Collared grosbeak

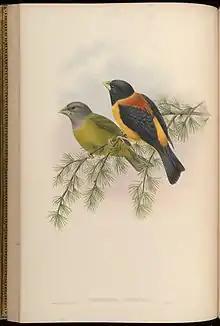
John Gould's illustration.

The flight call of this bird is a mellow but rapid "Pip-pip-pip-pip-uh". It is also known to utter a sharp alarm call, "kurr". The male's song is a clear, loud and rising whistle consisting of five to six notes. The grosbeaks may utter a creaky groan in antagonistic interactions.